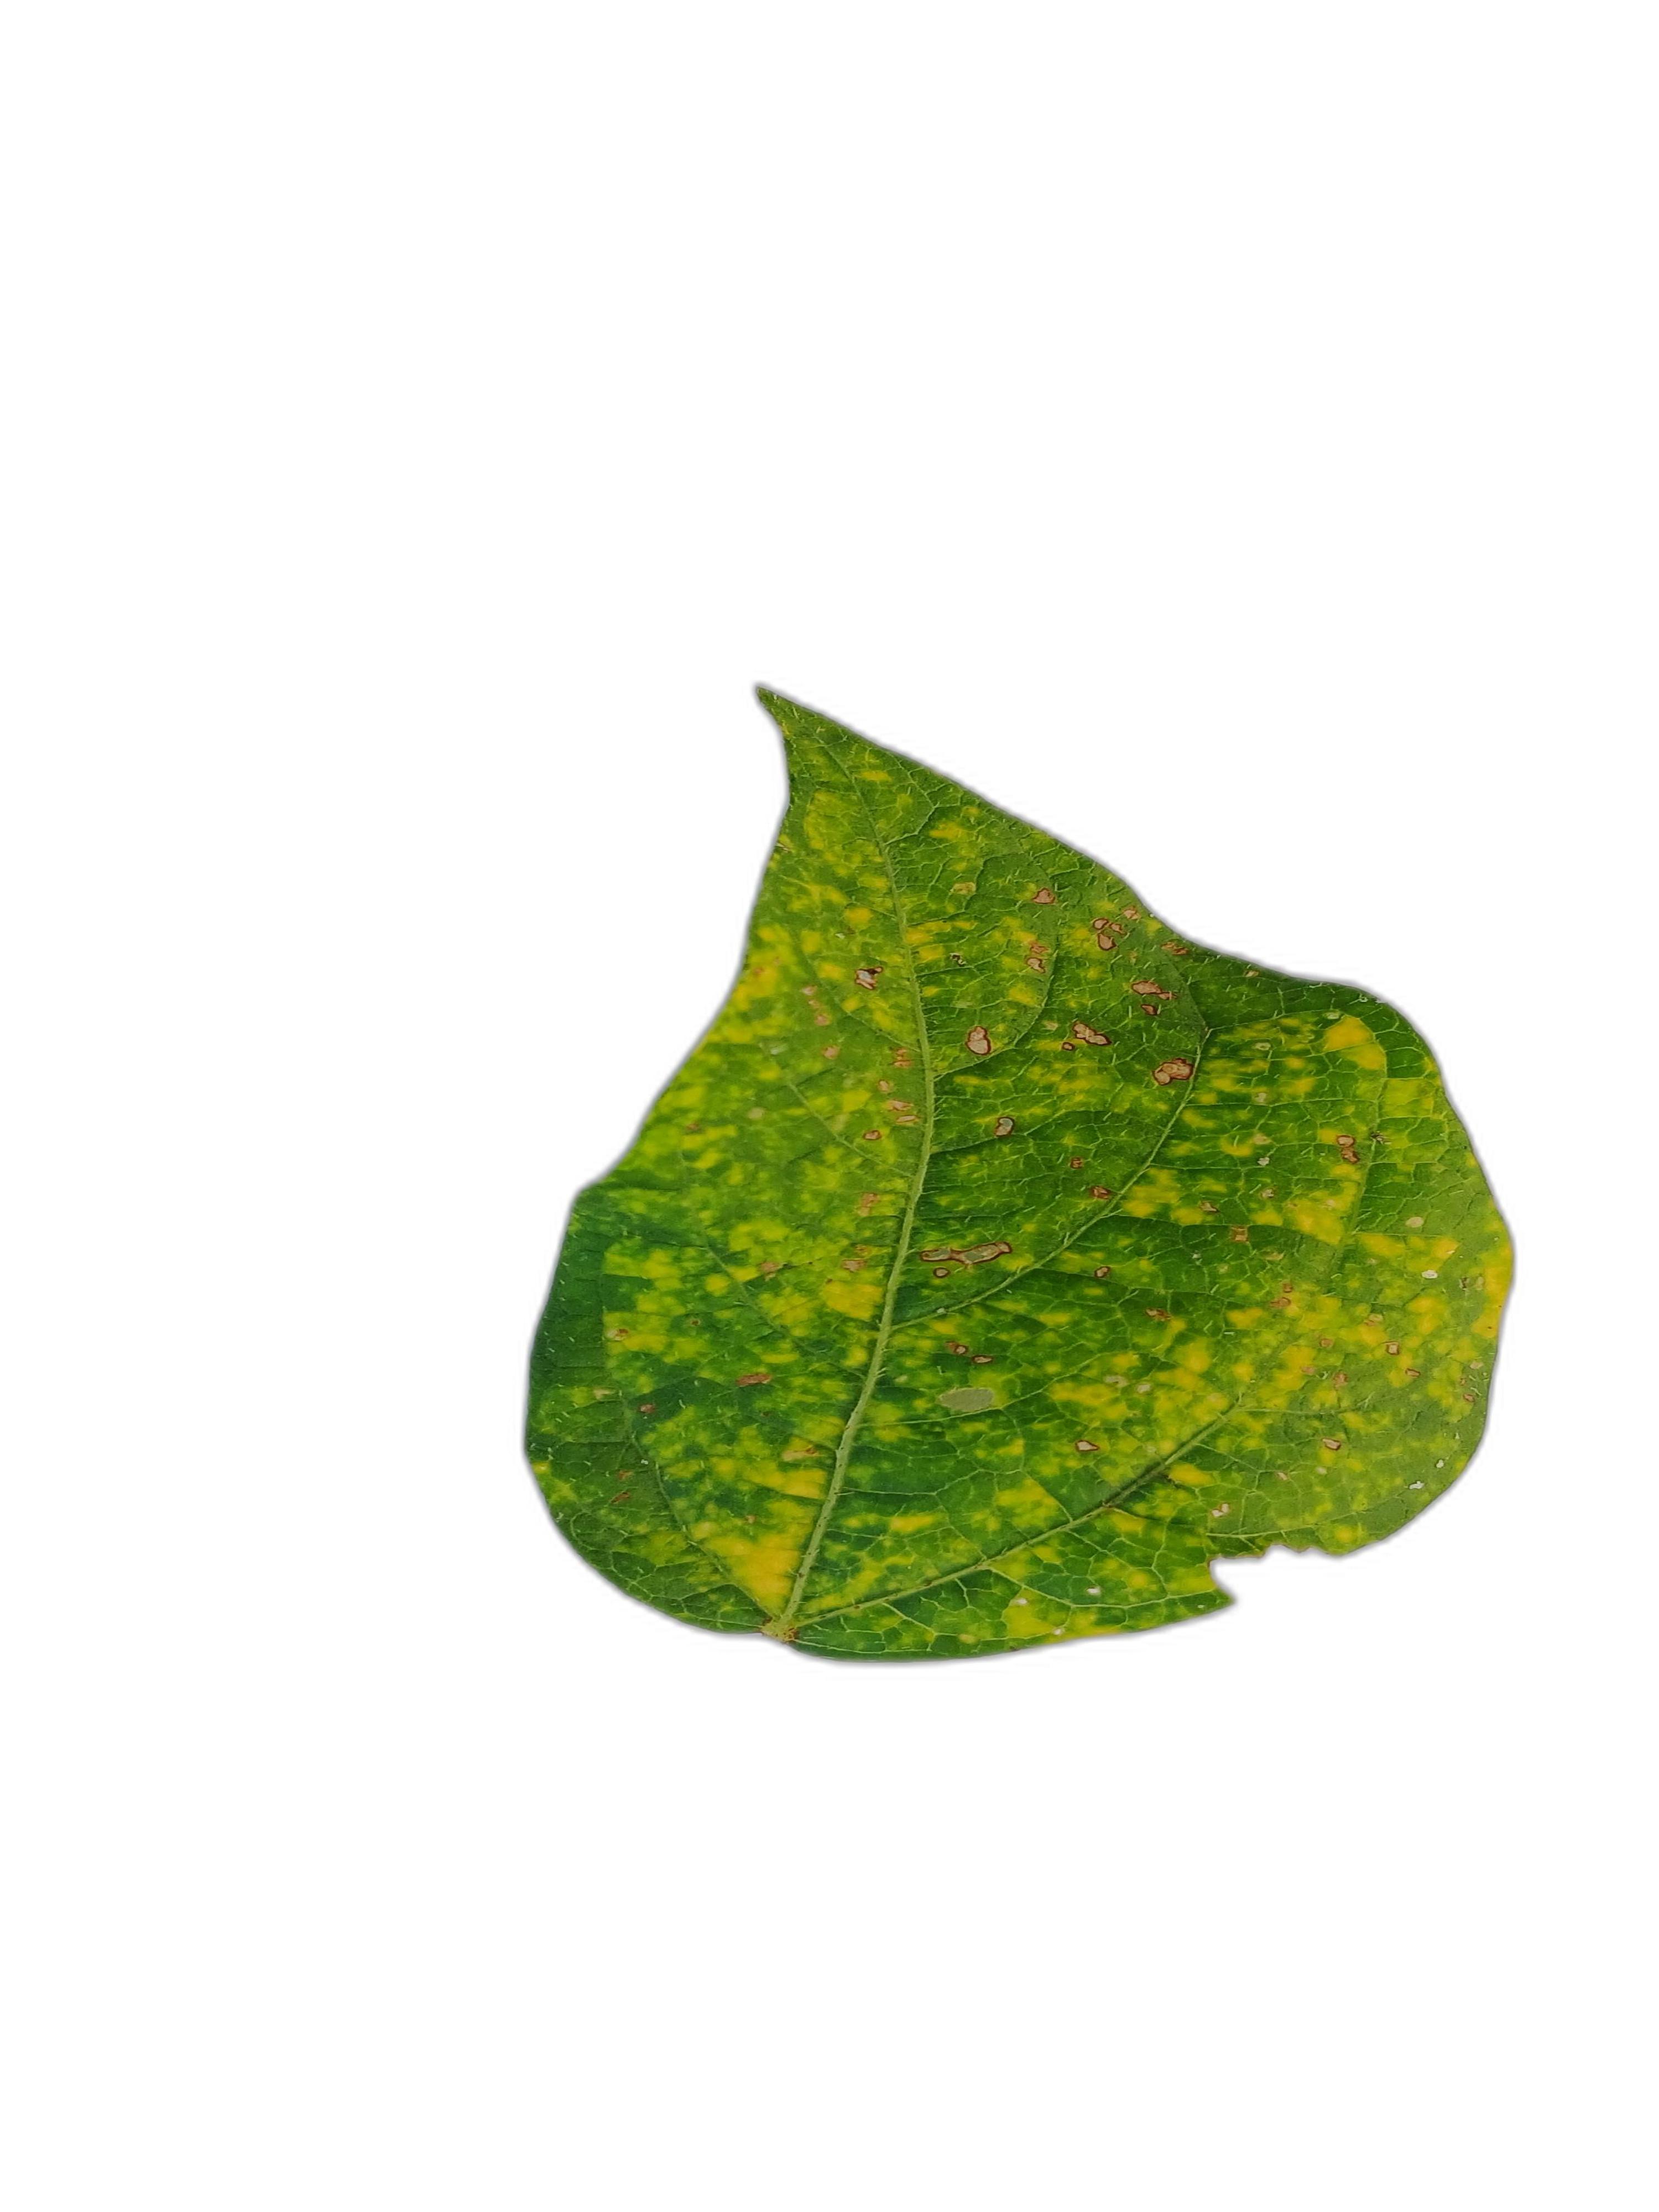
Label: Yellow Mosaic